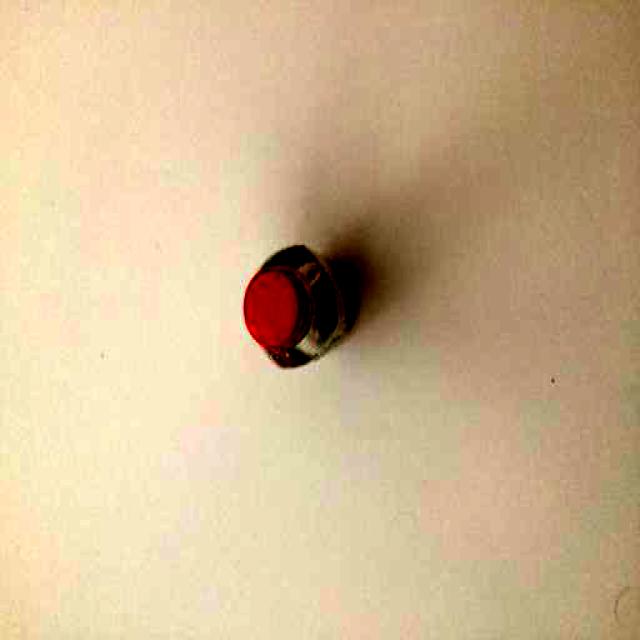
Label: Plastic